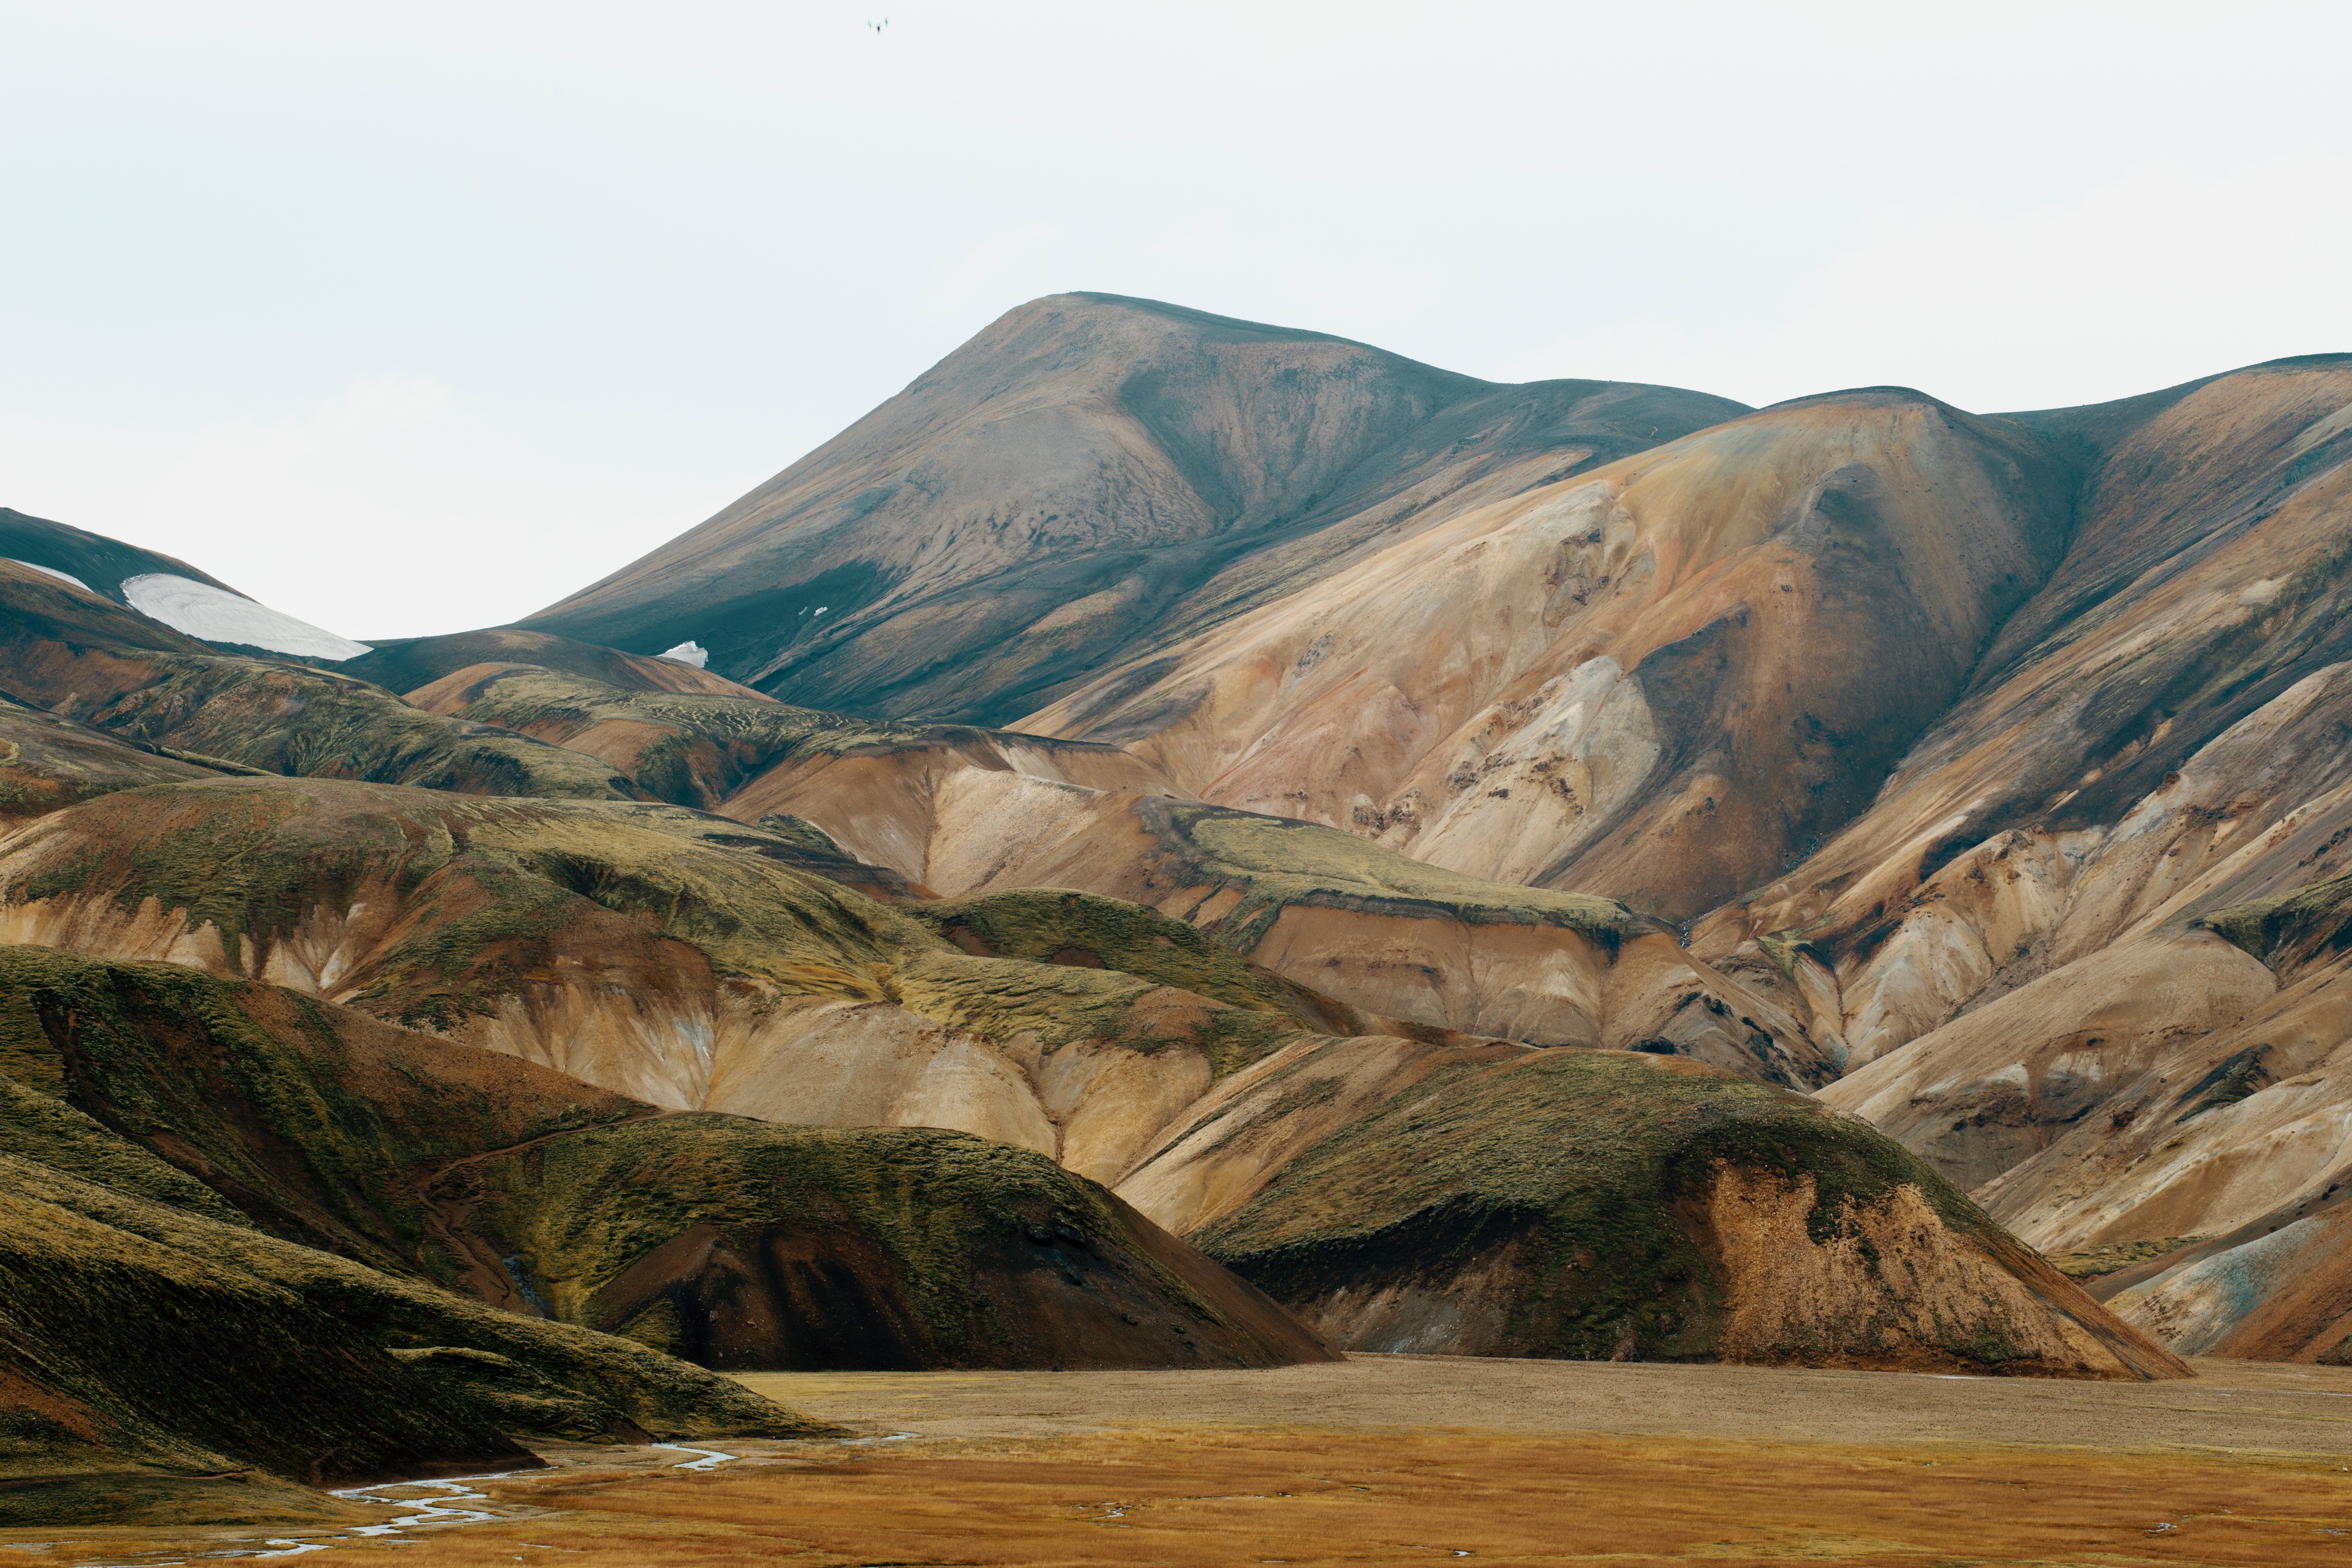
landscape, rock, wilderness, mountain, hill, lake, valley, mountain range, rock formation, terrain, mountain top, erosion, geology, badlands, plateau, fell, loch, wadi, landform, geographical feature, mountainous landforms